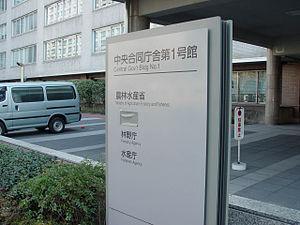
Le ministère de l'Agriculture, des Forêts et de la Pêche est un des départements ministériels du Cabinet du Japon. Il est souvent abrégé en japonais en Nōsuishō.